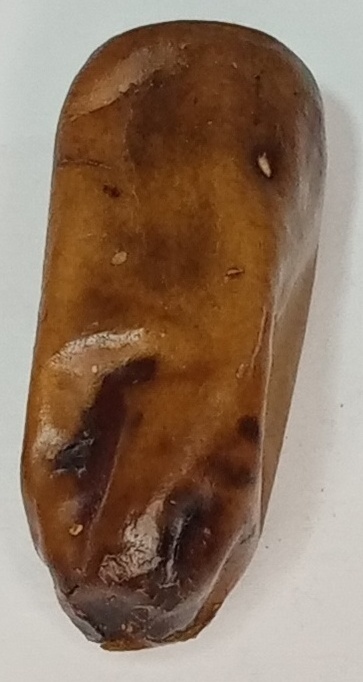
Variety: gajar
Size: large
Grade: grade-3